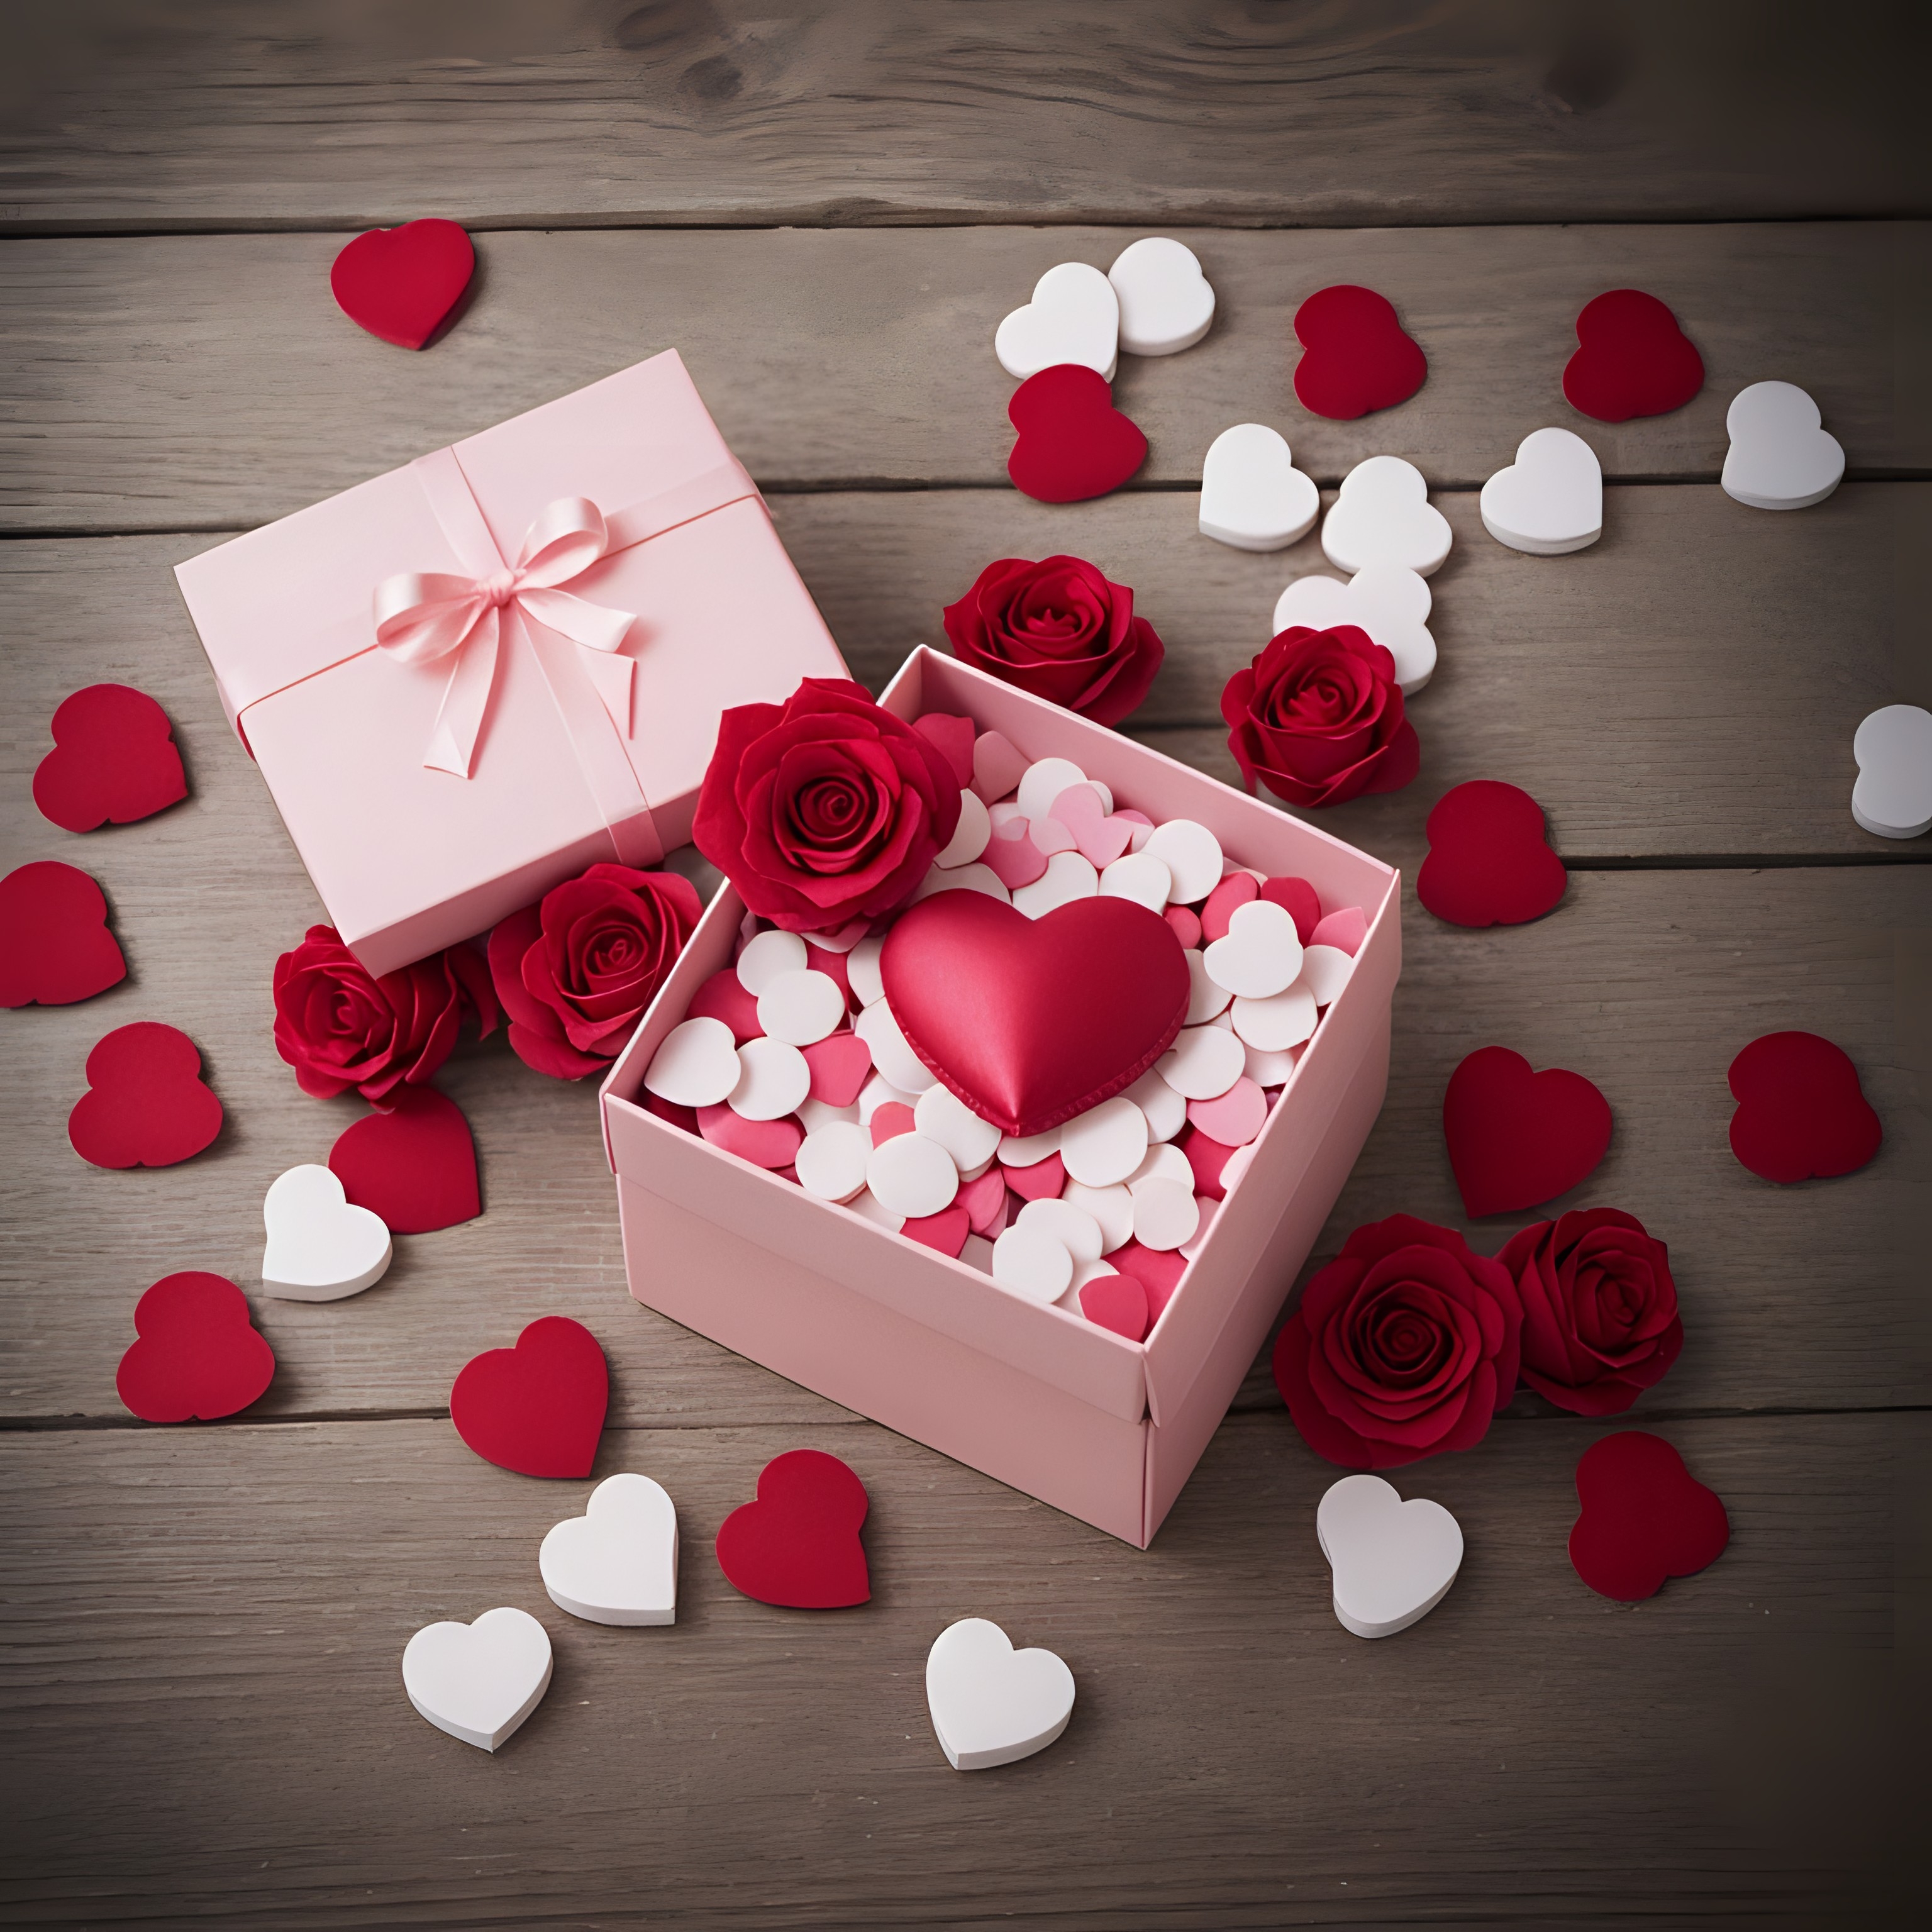
valentine, gift, present, surprise, love, heart, romantic, pink, flower, romance, rose, red, textile, petal, rectangle, table, Material property, cloud, wood, pattern, font, sweetness, event, design, carmine, paper, circle, holiday, paper product, magenta, linens, craft, fashion accessory, still life photography, square, valentine's day, box, art